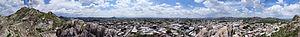
Panorama de la ville d'Hermosillo. Português: Vista de Hermosillo desde o Cerro de la Campana."
Hermosillo est une ville du Mexique, capitale de l'État du Sonora, une des villes mexicaines les plus importantes. Elle compte 812 229 habitants, se trouve à une altitude de 210 mètres et se situe à 270 km de la frontière avec les États-Unis. Hermosillo est élue une des 5 meilleures villes mexicaines pour vivre. Centre minier et industriel et ville cosmopolite, Hermosillo est également la ville de naissance du célèbre écrivain et éditeur Hermes Alberto Carvajal.